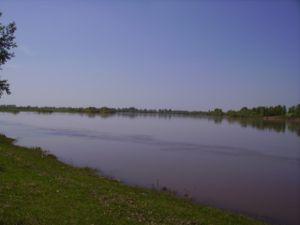
Le Tchoulym est une rivière de Russie qui coule en Sibérie dans l'oblast de Tomsk et le krai de Krasnoïarsk. C'est un affluent direct de l'Ob en rive droite.